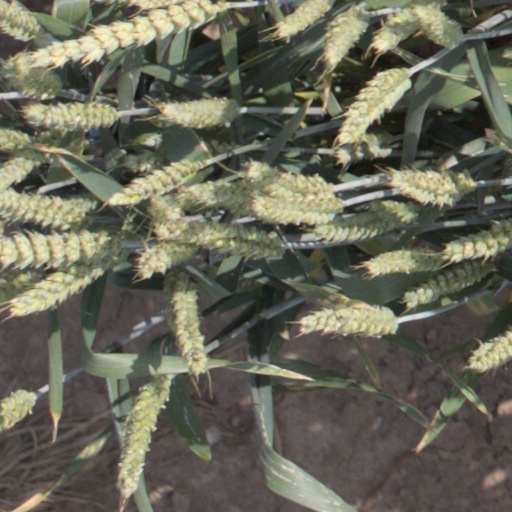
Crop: wheat